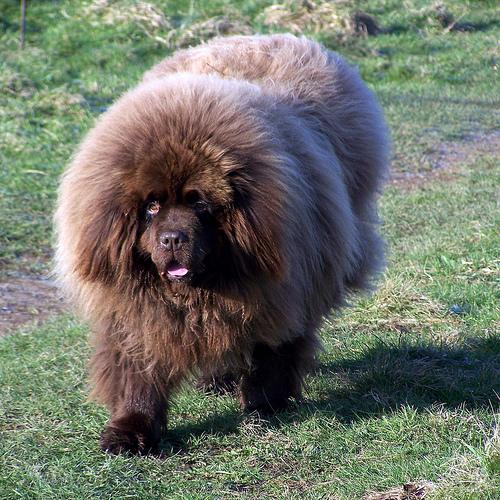
Breed: newfoundland